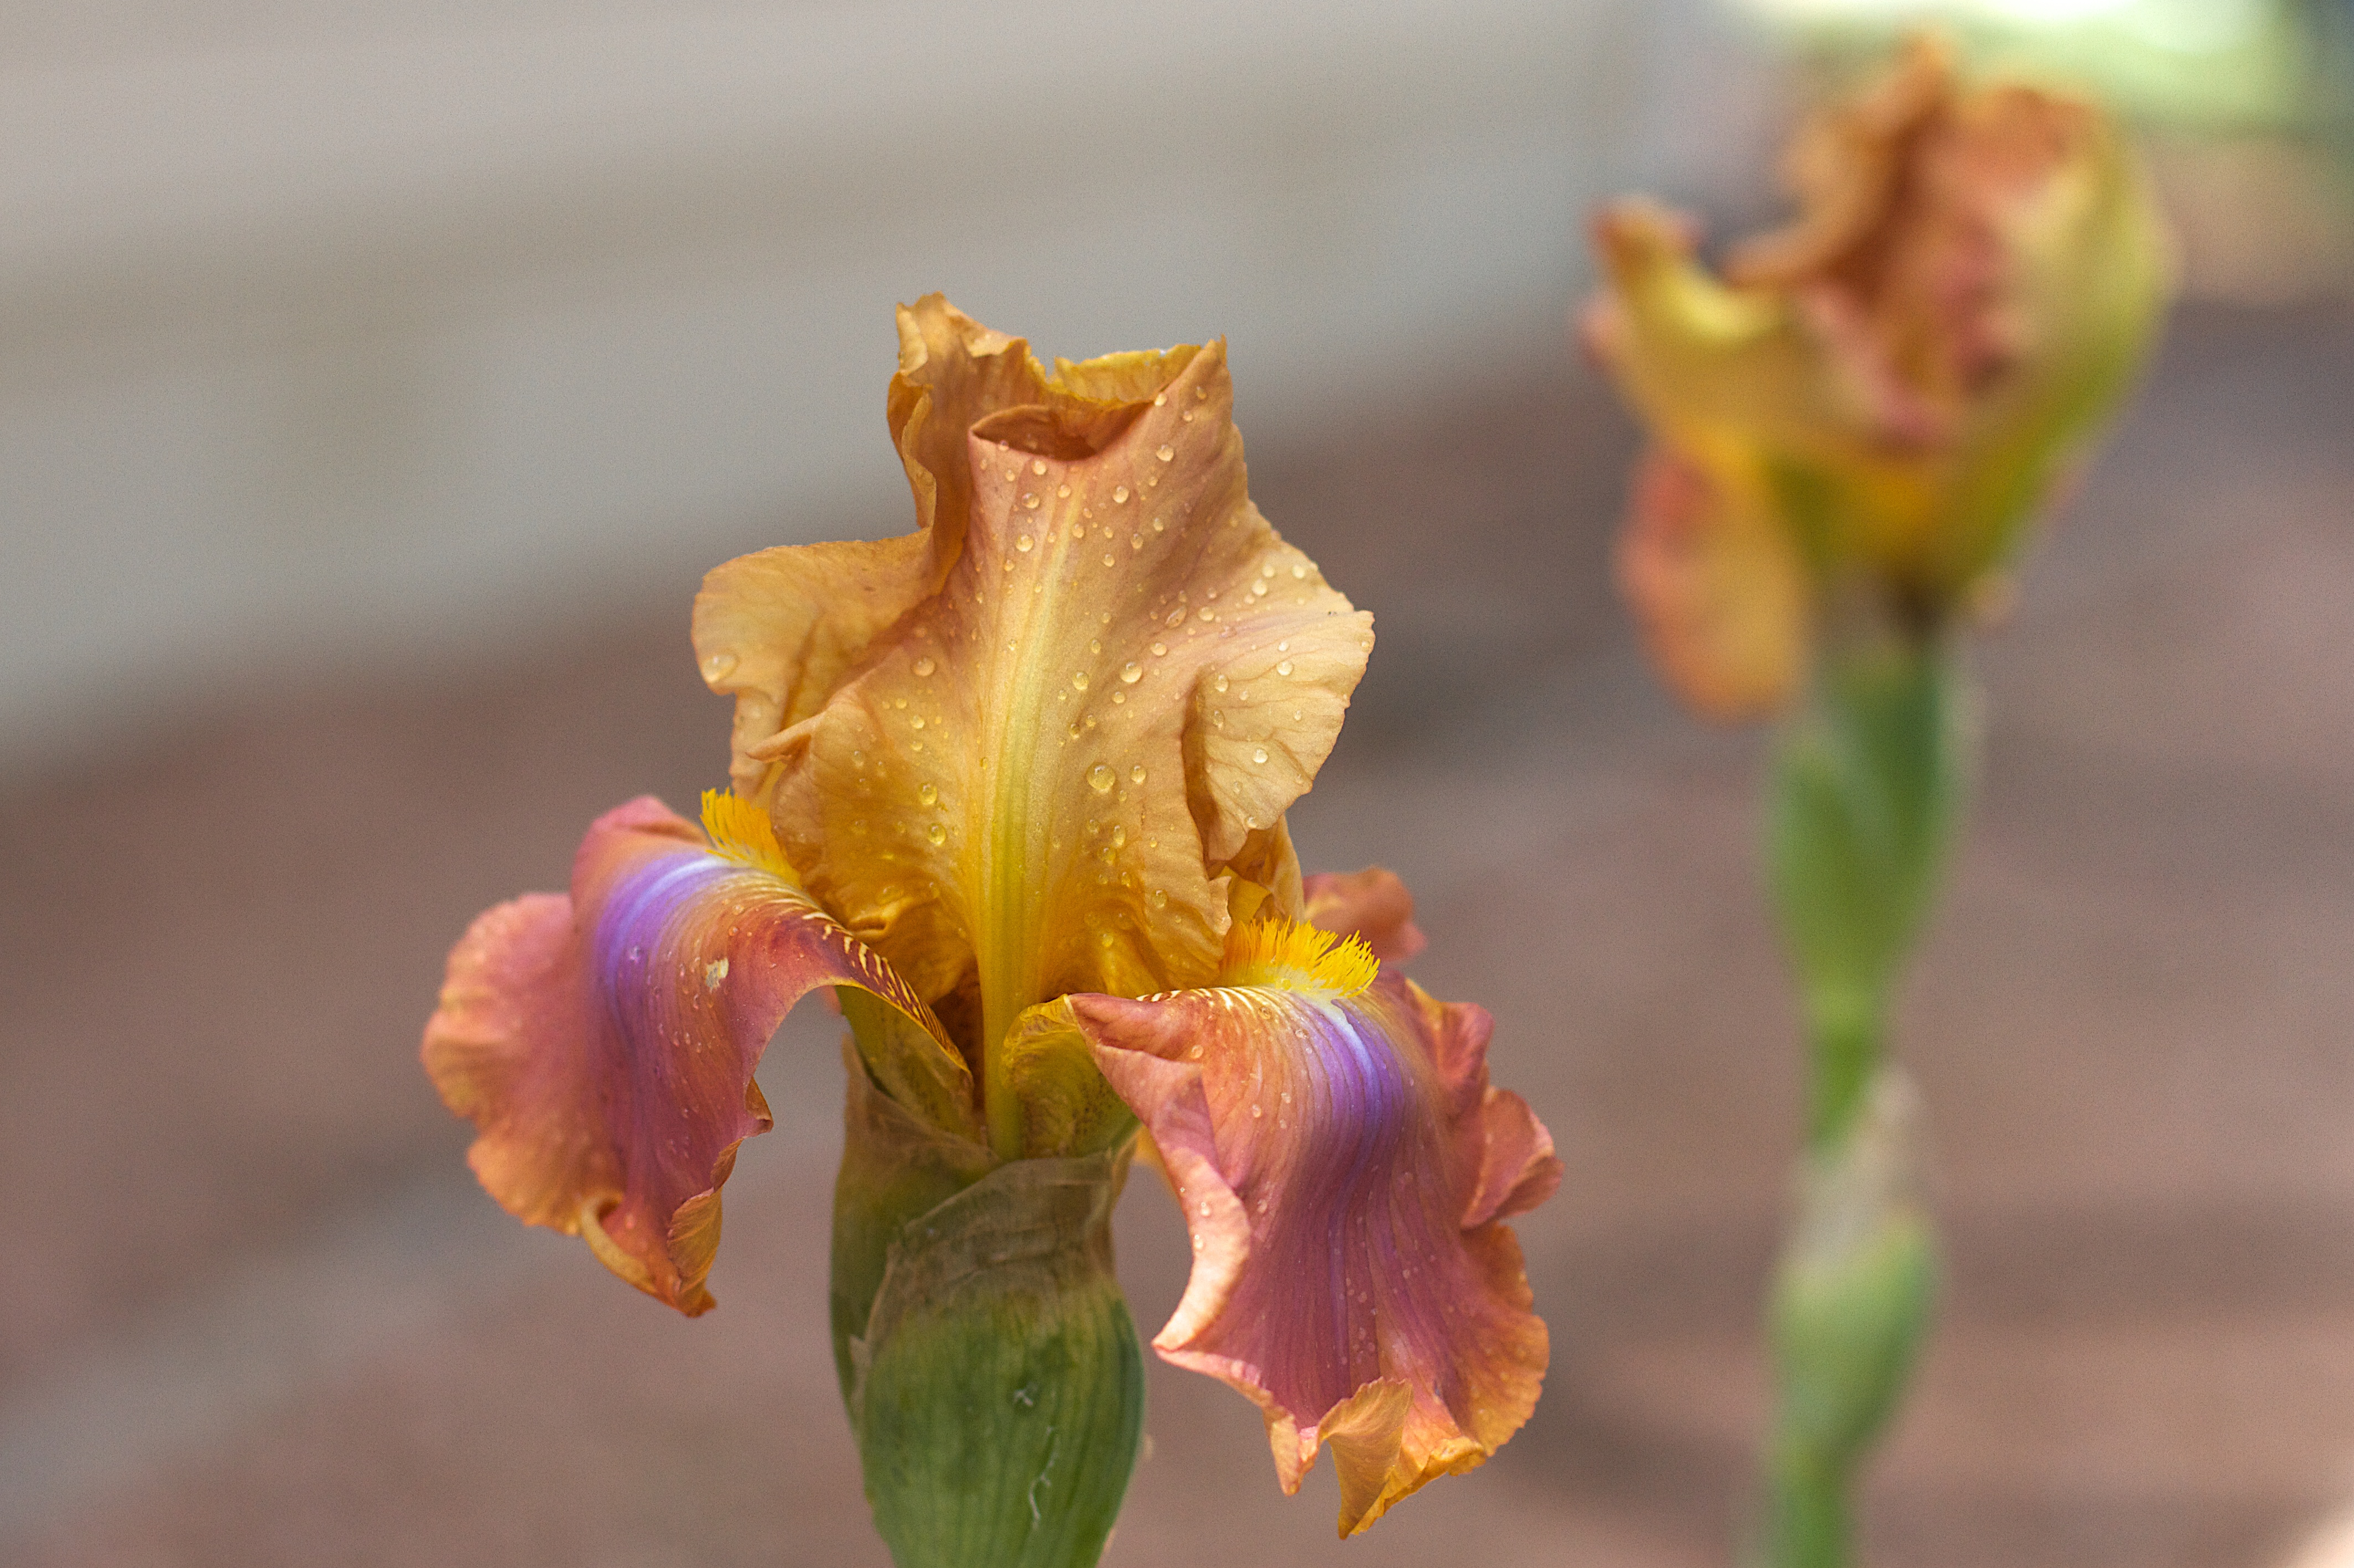
plant, leaf, flower, petal, botany, yellow, flora, close up, iris, eye, macro photography, flowering plant, plant stem, land plant, iris family